Toyota Avensis

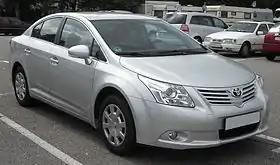
2009 Toyota Avensis saloon (T270)

The is a mid-size/large family car built in Derbyshire, United Kingdom by the Japanese automaker Toyota from October 1997 to August 2018. It was the direct successor to the European Carina E and was available as a four-door saloon, five-door liftback and estate.